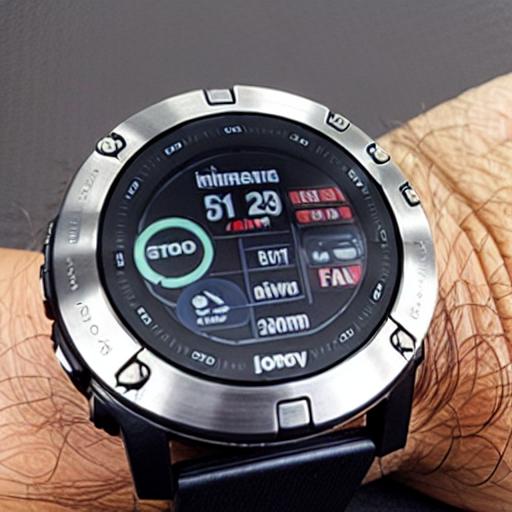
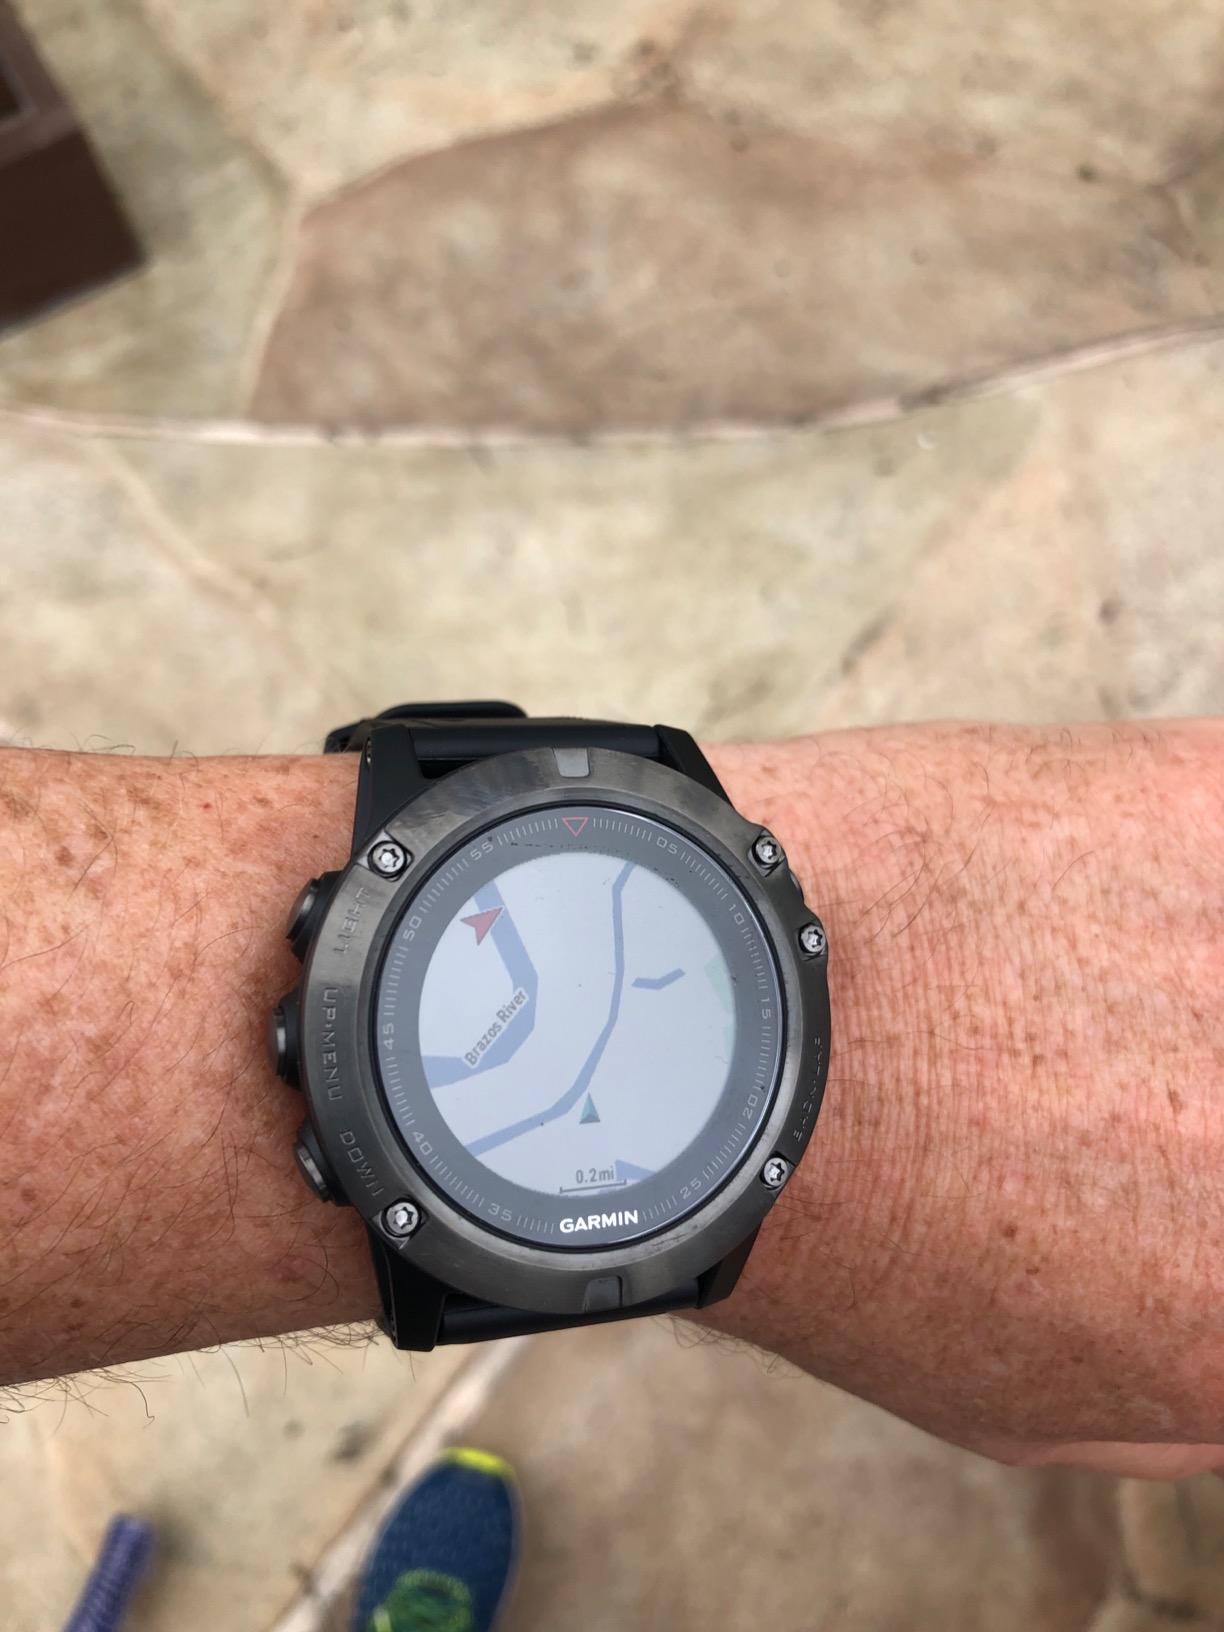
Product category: smartwatch
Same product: no